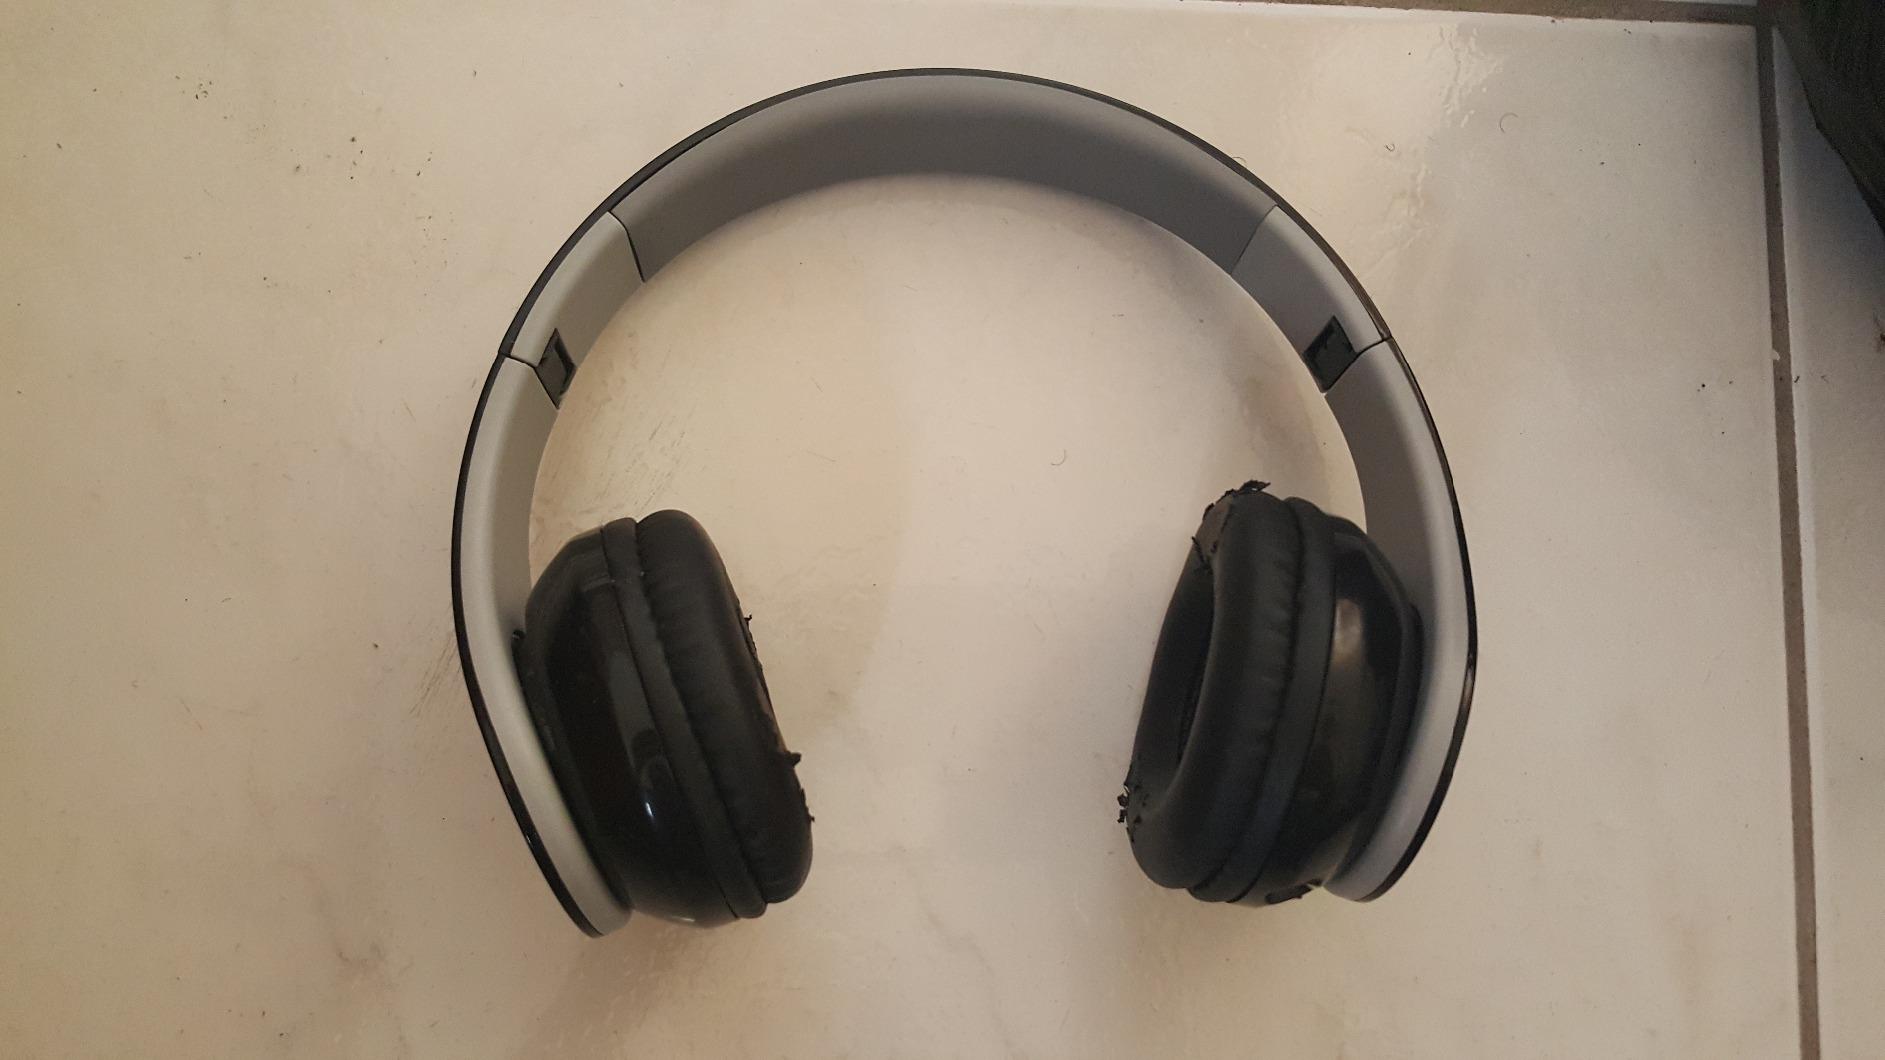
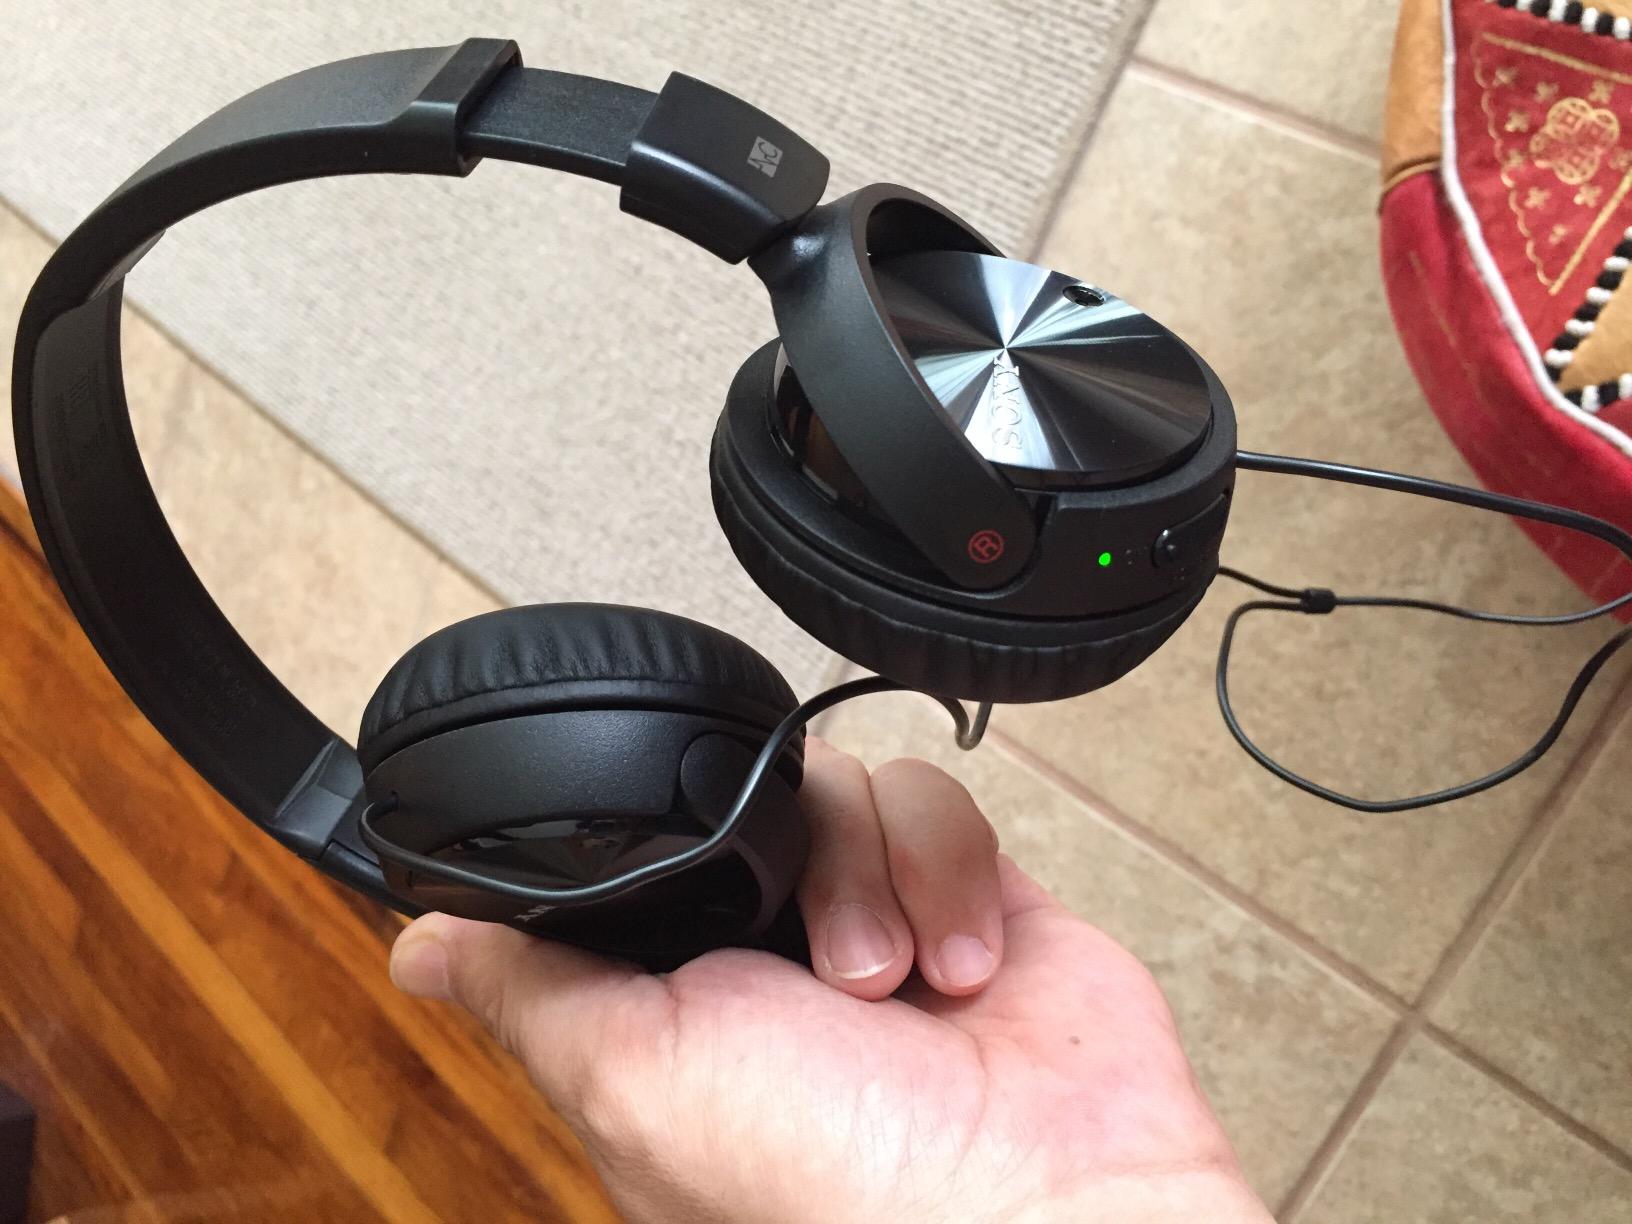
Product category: headphones
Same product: no